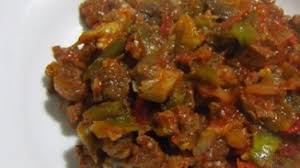
Yemek: et_sote